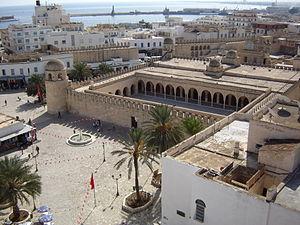
Sousse est une ville portuaire de l'Est de la Tunisie, située à 143 kilomètres au sud de Tunis, et ouverte sur le golfe d'Hammamet.
La Grande Mosquée de Sousse est la principale mosquée de la ville tunisienne de Sousse.
La médina de Sousse est une médina tunisienne, cœur historique de Sousse, inscrite depuis le 9 décembre 1988 au patrimoine mondial de l'Unesco.